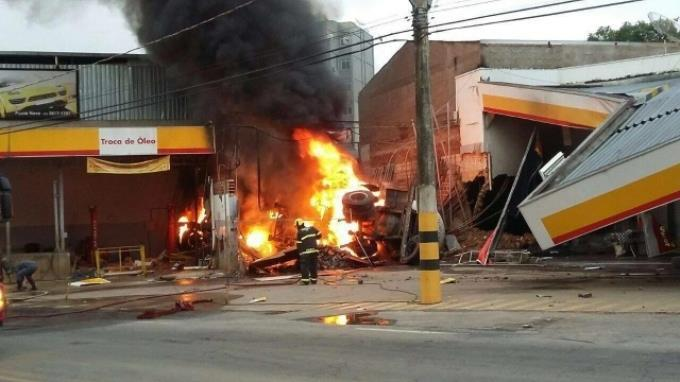
Fire: yes
Smoke: yes